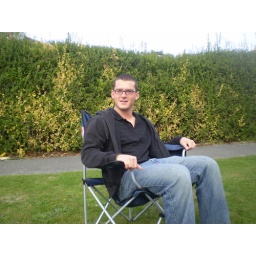
this is bob bob bob bob bobby boy relaxing by road